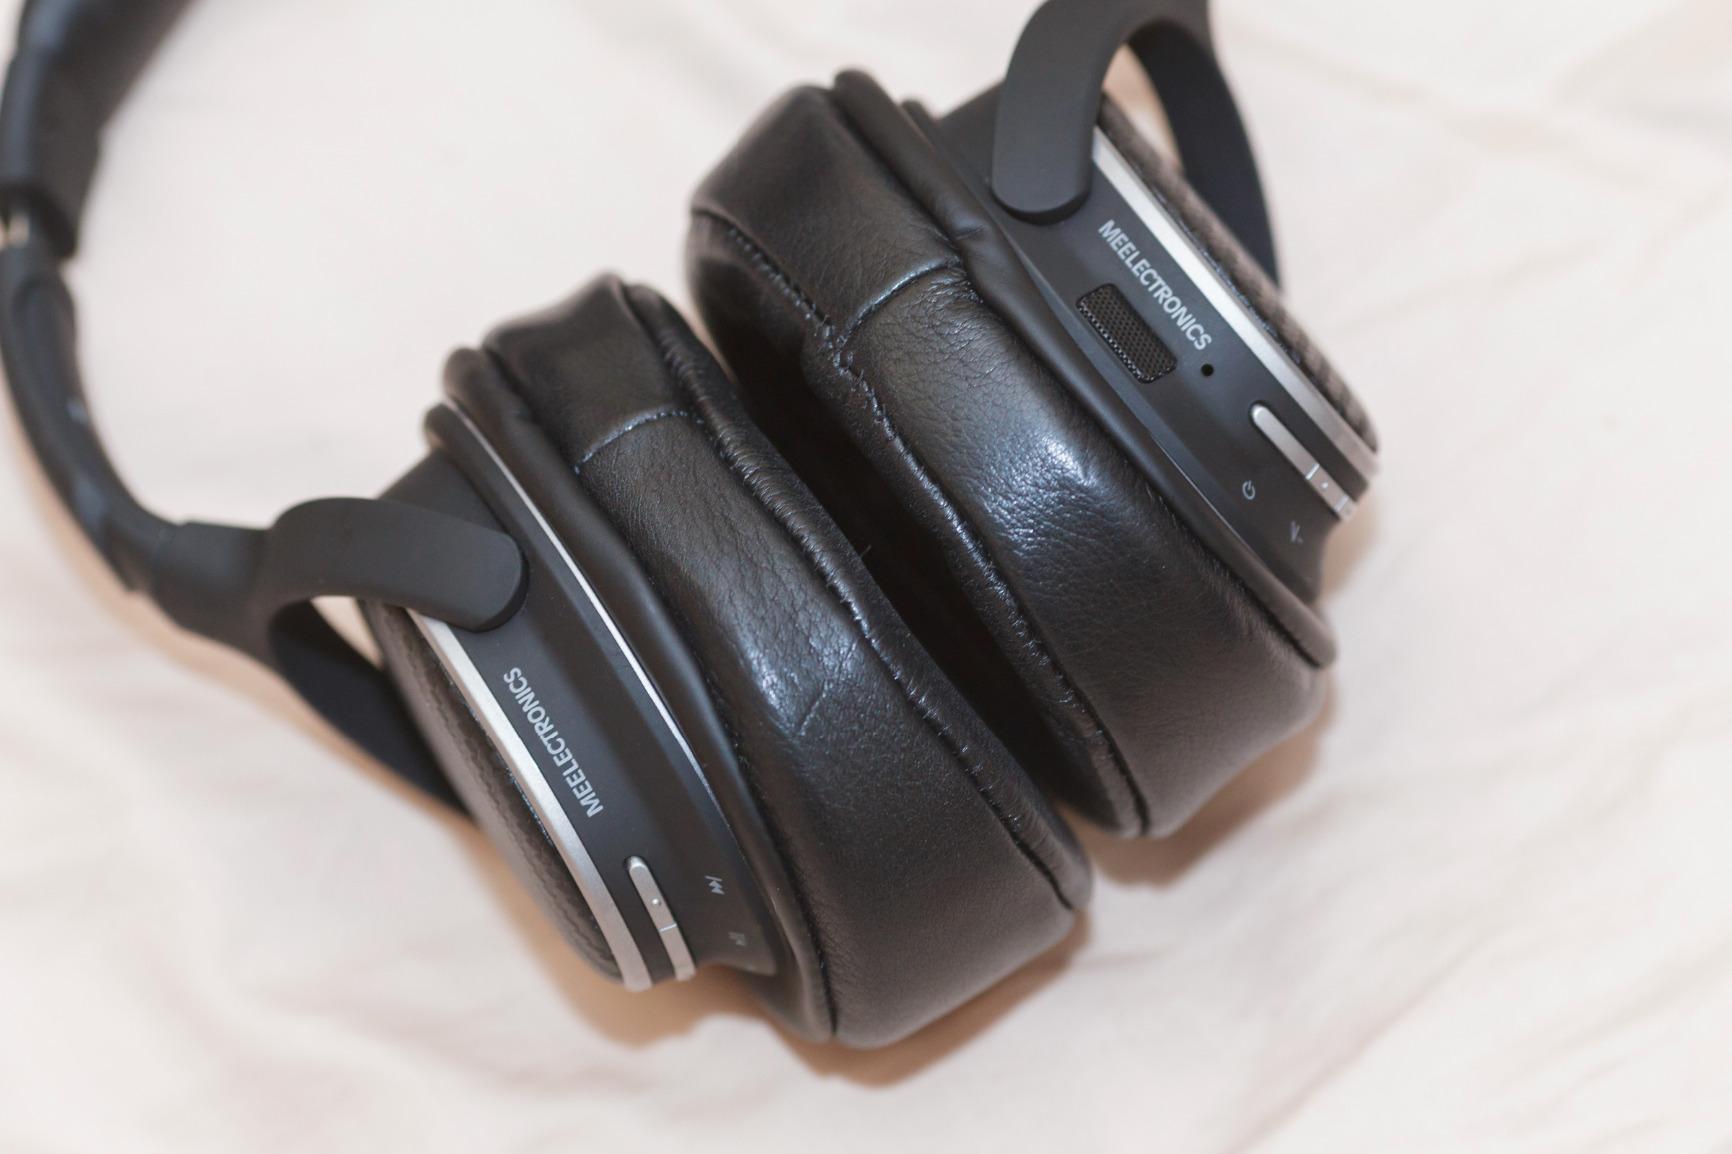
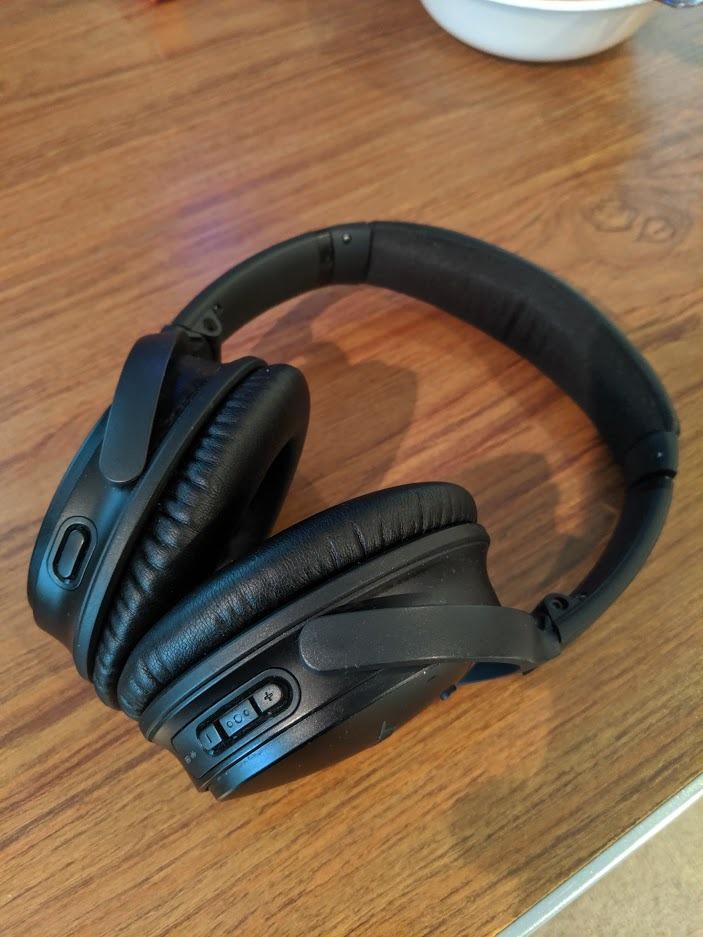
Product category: headphones
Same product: no